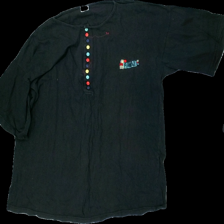
View: front
Type: T-shirt
Category: Unisex
Brand: Missing
Colors: Black
Material: 100% cotton
Cut: Regular, C-collar
Size: XL
Season: All
Price range: <50
Recommended usage: Remake
Comment: Washed out